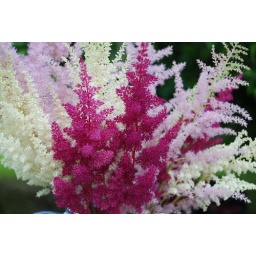
Photo of Astilbe in a blue &amp;amp; white pitcher in Colchester CT.